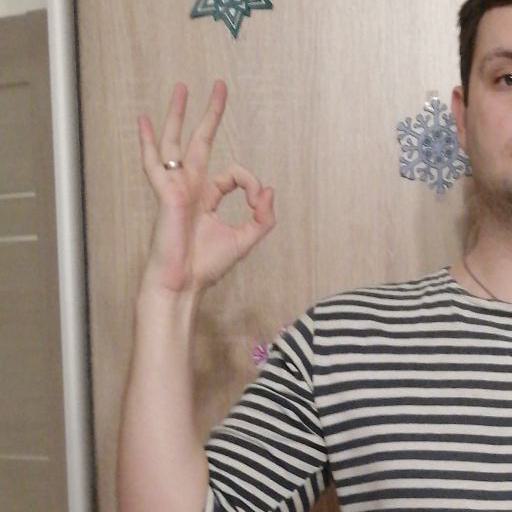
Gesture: ok